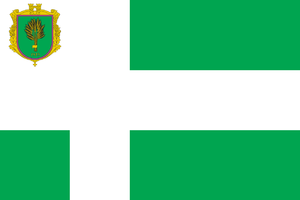
La « croix scandinave » est un motif se retrouvant sur les drapeaux de certains pays nordiques, bien qu'on puisse les trouver aussi sur des drapeaux d'autres pays ou régions du monde.